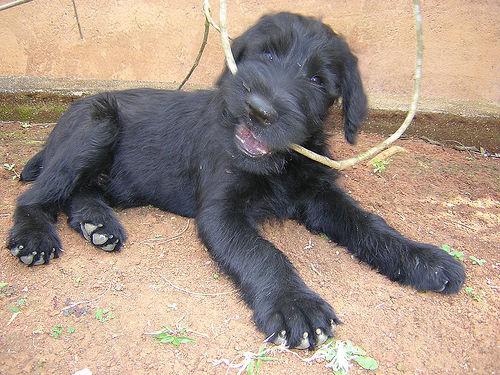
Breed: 232-n000089-giant_schnauzer